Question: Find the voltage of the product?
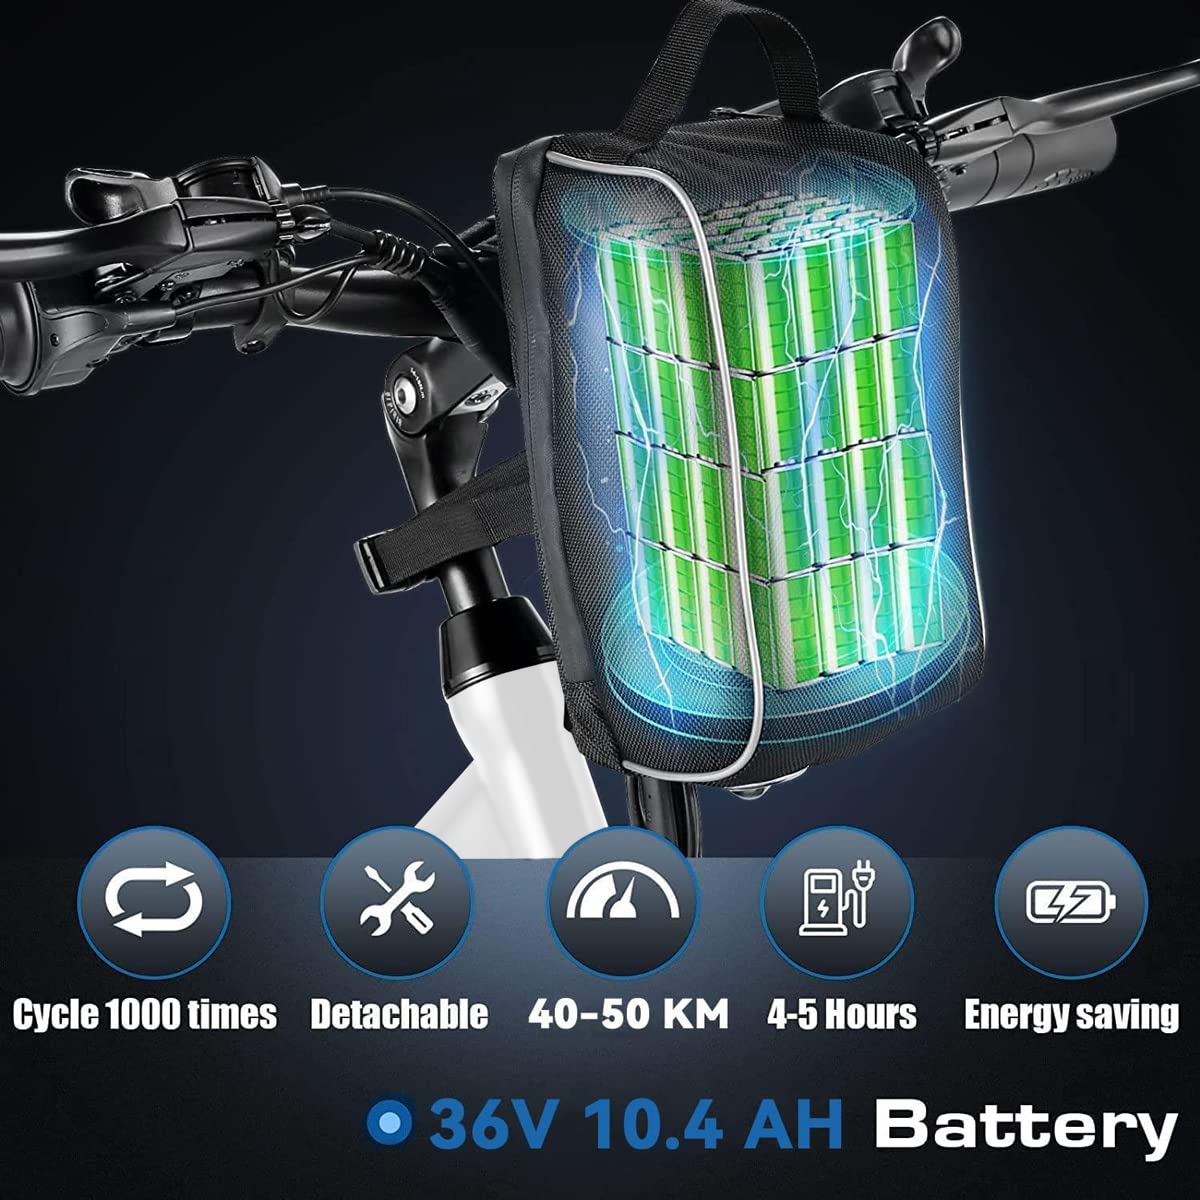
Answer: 36.0 volt